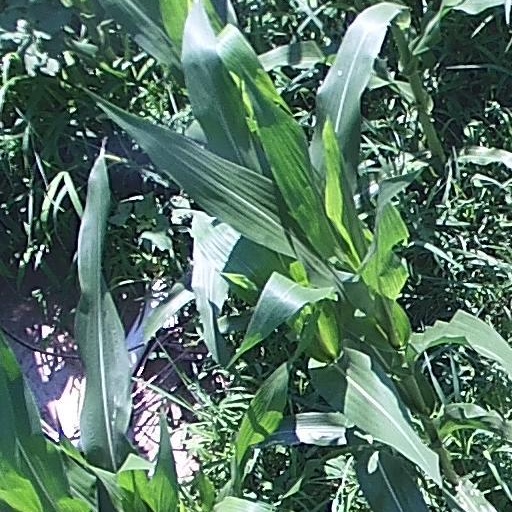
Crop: maize; corn